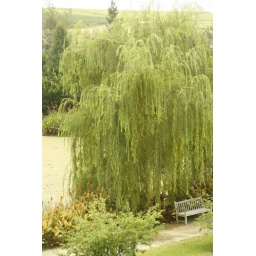
view through the window in the church